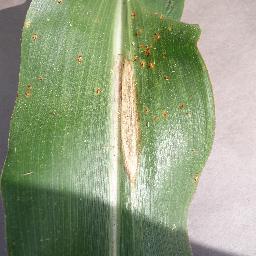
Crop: corn
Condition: (maize)_northern_blight